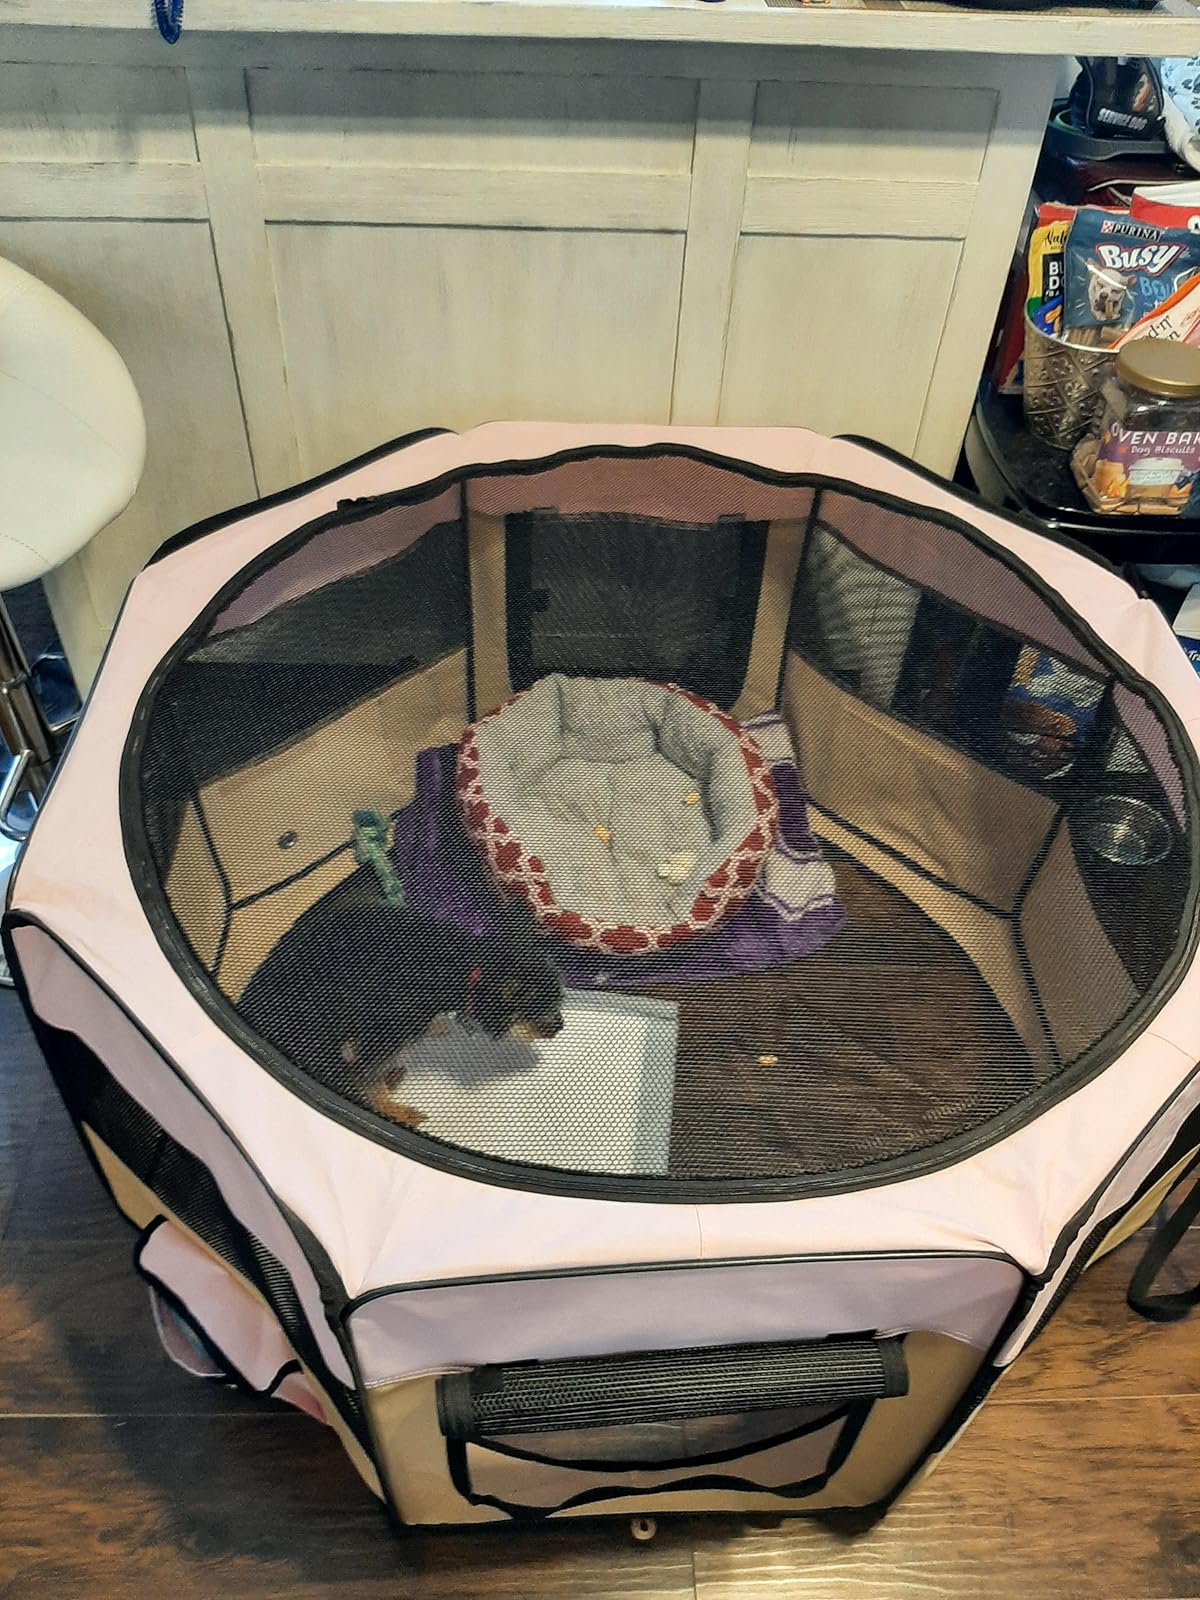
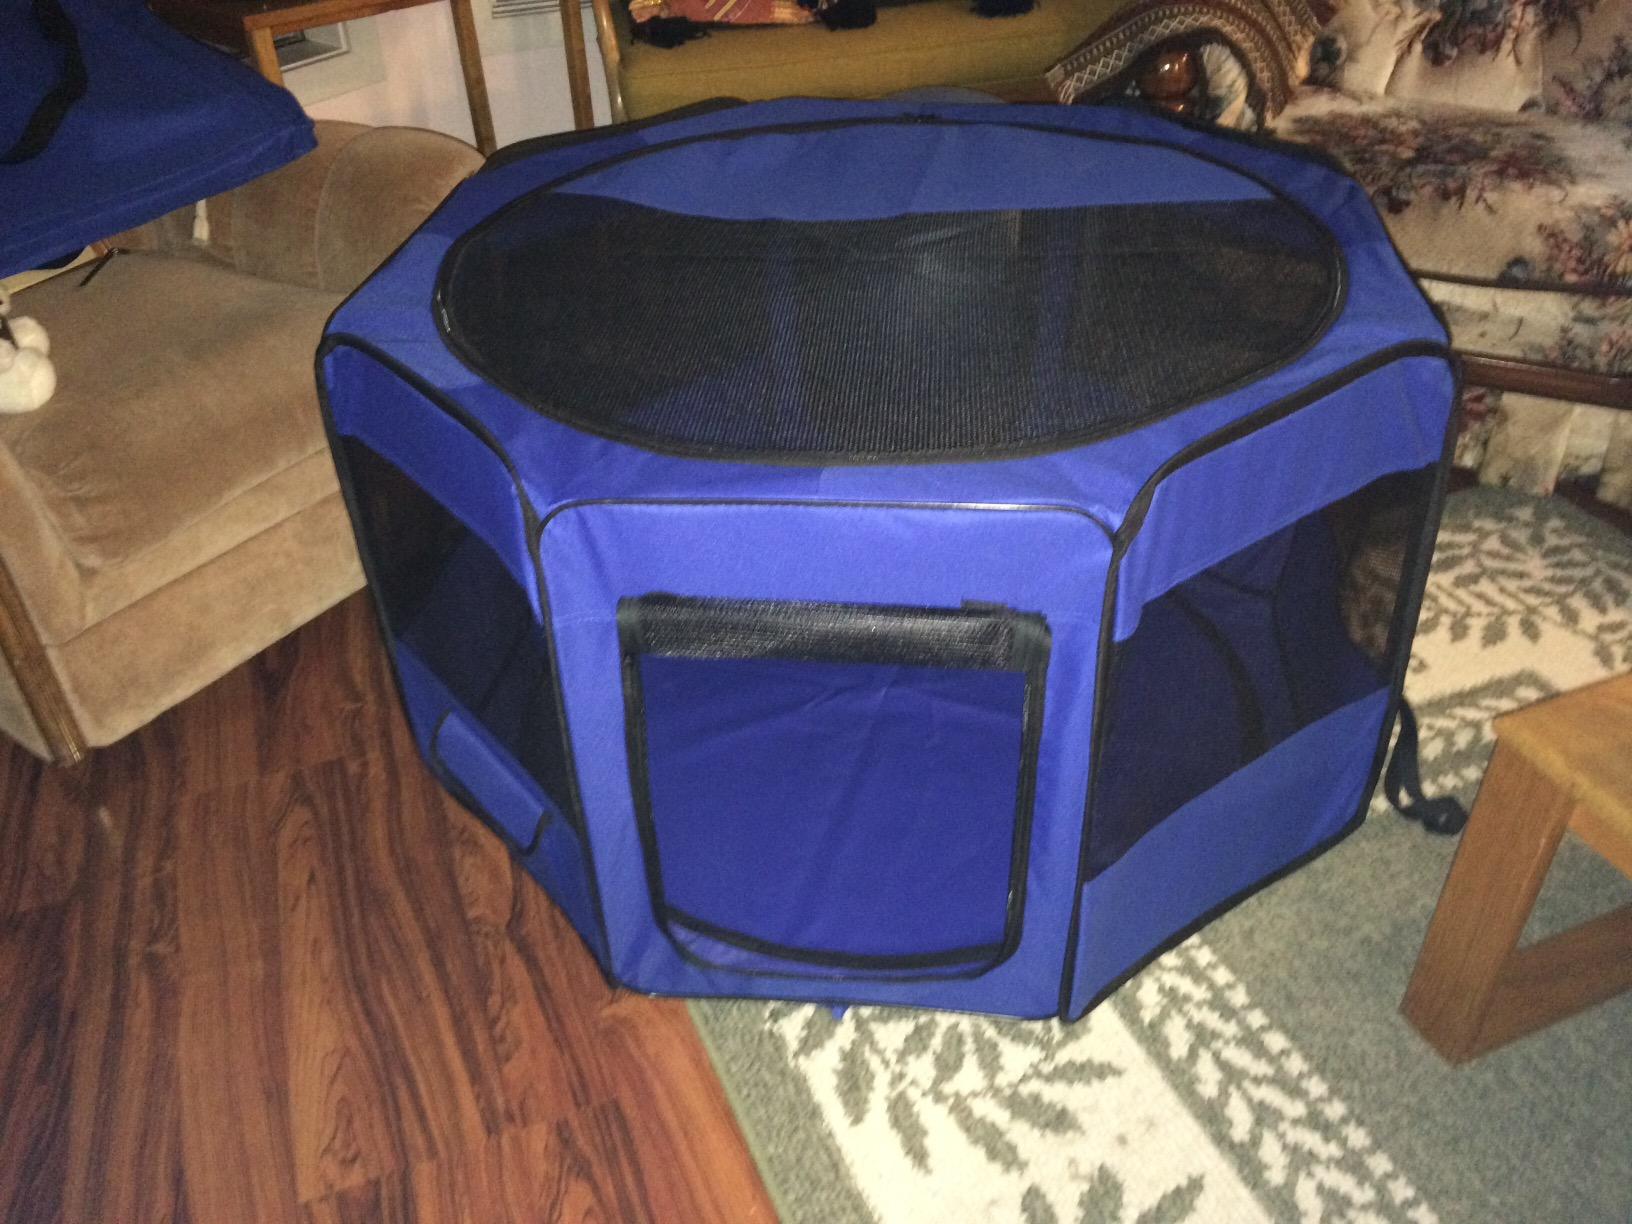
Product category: items_kennel
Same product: no